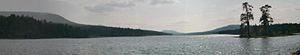
La Dalécarlie est une province historique du centre de la Suède. Ses frontières ont été reprises par le comté de Dalécarlie.